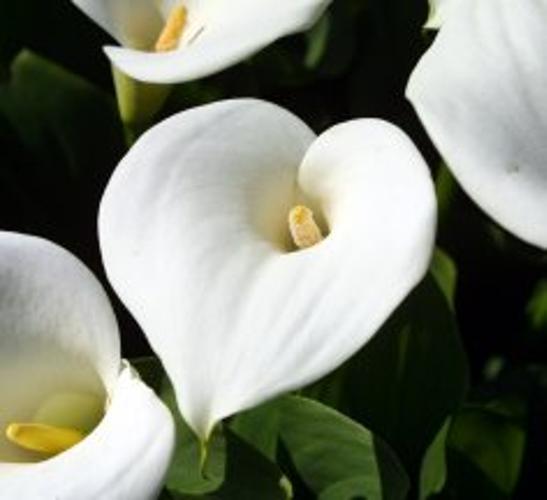
Label: giant white arum lily